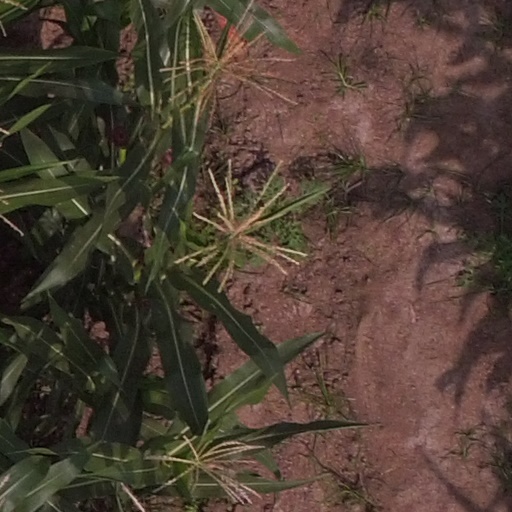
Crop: maize; corn